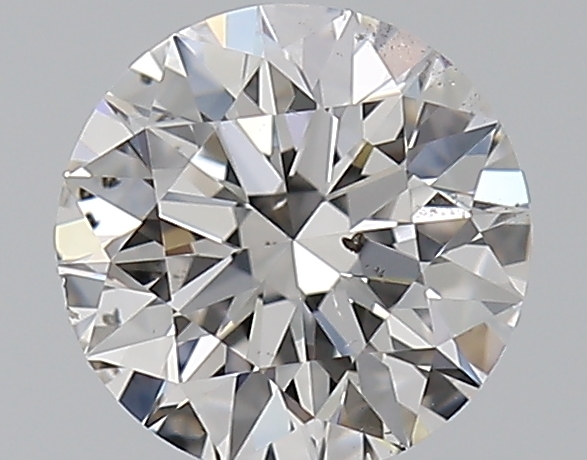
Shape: round
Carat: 0.7
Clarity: SI1
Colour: G
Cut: EX
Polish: VG
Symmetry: EX
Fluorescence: N
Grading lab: GIA
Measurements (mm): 5.68 x 5.7 x 3.55